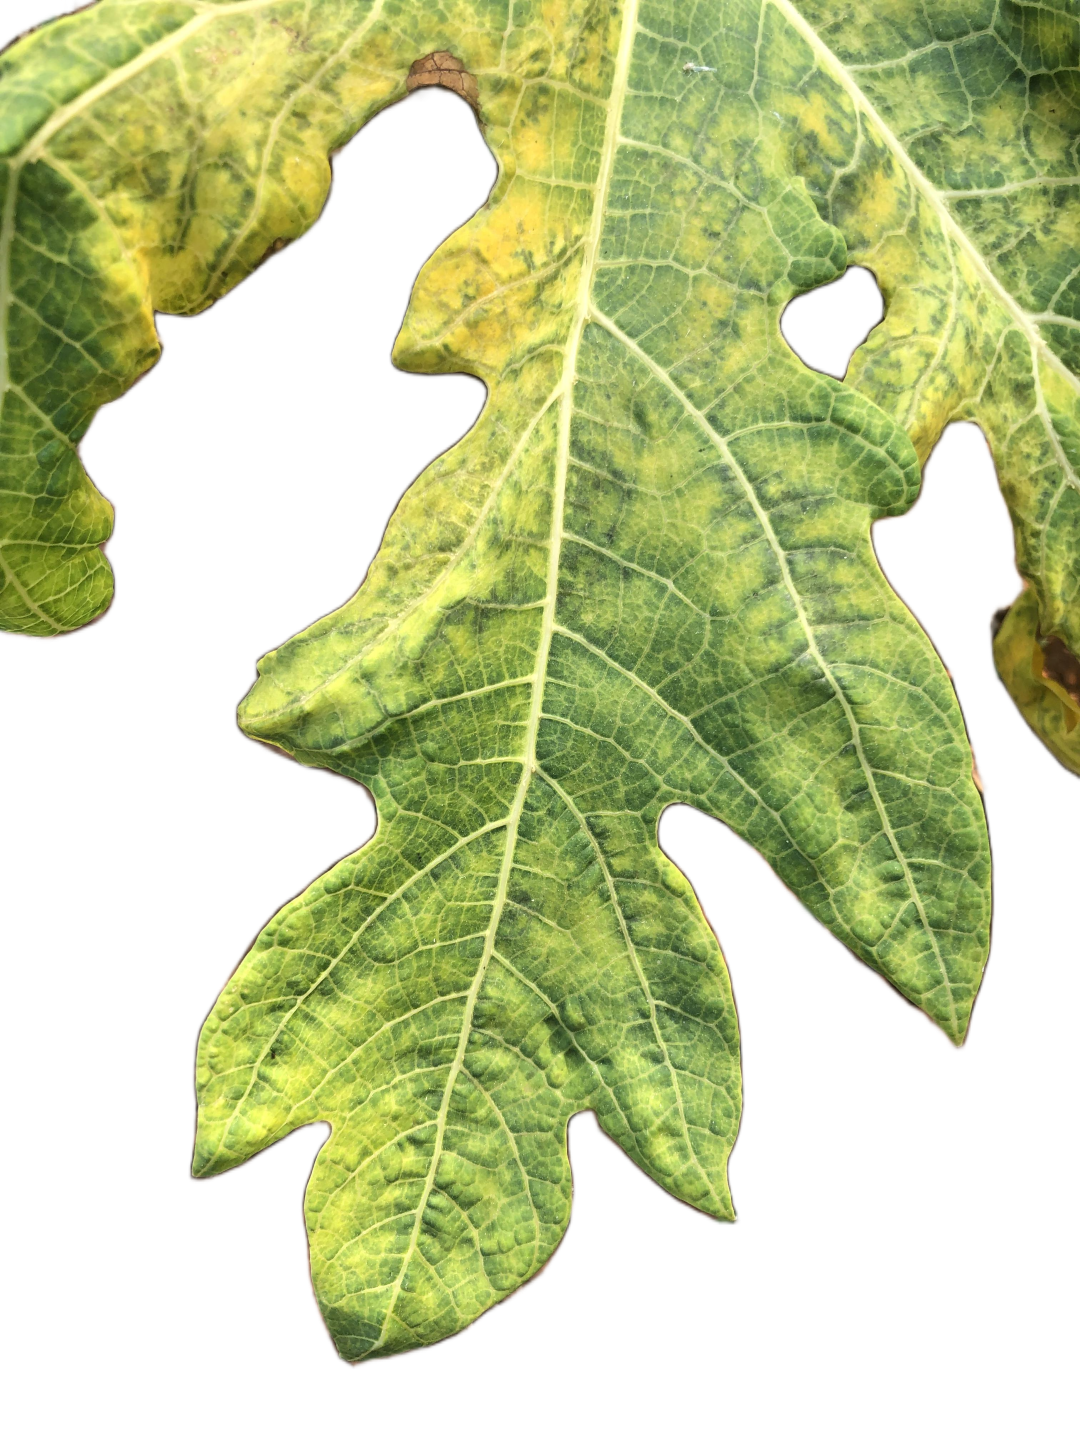
Crop: Papaya
Label: Curled_Yellow_Spot